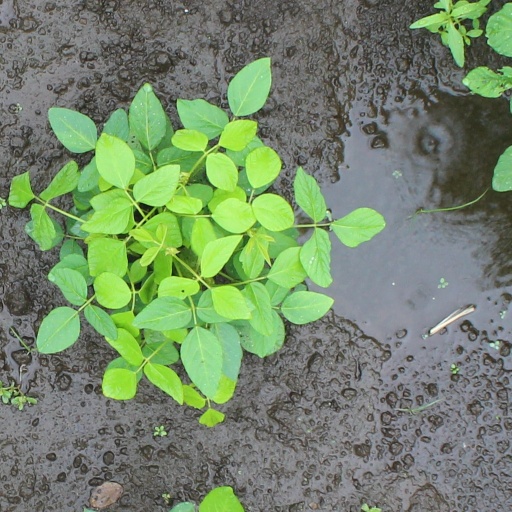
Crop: soybean